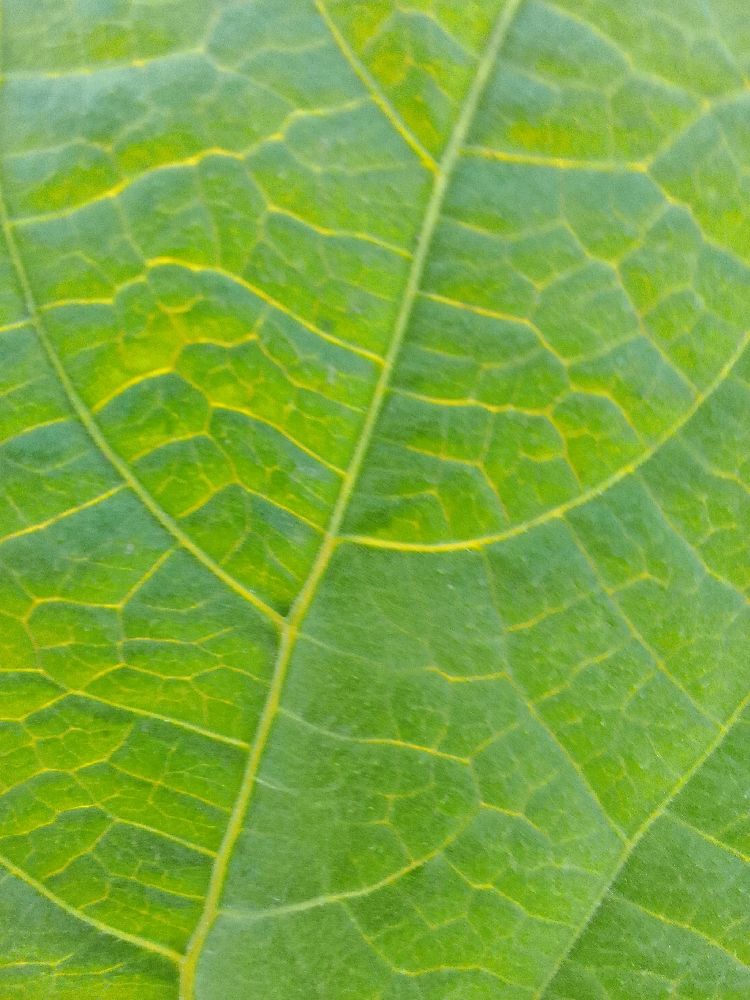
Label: healthy